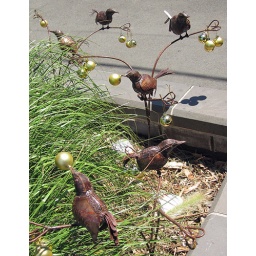
We can have flocks of metal birds all around us grazing on glass balls.